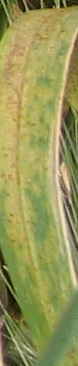
Label: Wheat___Brown_Rust